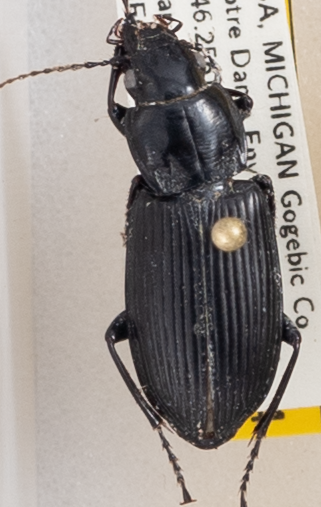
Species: Pterostichus melanarius melanarius
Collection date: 2020-07-15
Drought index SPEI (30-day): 0.218
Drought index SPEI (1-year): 1.45
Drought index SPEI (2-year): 2.09